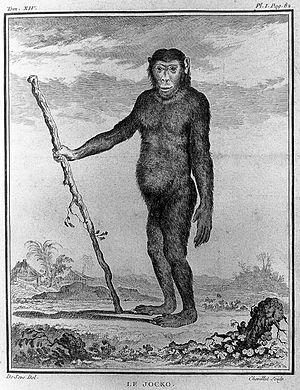
La primatologie est la discipline qui étudie les mammifères de l'ordre des Primates, c'est-à-dire les singes, les tarsiers, les loris et galagos, et les lémuriens de Madagascar. Certains primatologues incluent les humains dans leur champ d'étude. Le développement de la primatologie en tant que science à part entière est récent, à partir de la seconde moitié du XXᵉ siècle seulement. Néanmoins, l'étude et l'observation des primates par les sociétés humaines sont très anciennes. Si l'histoire de la primatologie suit en grande partie celle de la zoologie en général, elle présente plusieurs particularités uniques dues aux liens étroits et longtemps contestés qu'entretient l'espèce humaine avec les autres primates.